Tractor

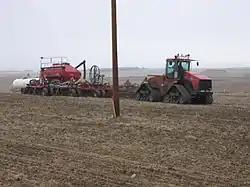
A modern 4wd articulated crawler power unit planting wheat in North Dakota

In the early 21st century, articulated or non-articulated, steerable multitrack tractors have largely supplanted the Caterpillar type for farm use. Larger types of modern farm tractors include articulated four-wheel or eight-wheel drive units with one or two power units which are hinged in the middle and steered by hydraulic clutches or pumps. A relatively recent development is the replacement of wheels or steel crawler-type tracks with flexible, steel-reinforced rubber tracks, usually powered by hydrostatic or completely hydraulic driving mechanisms. The configuration of these tractors bears little resemblance to the classic farm tractor design.